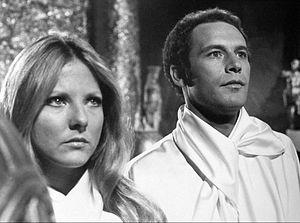
Christina Hart est une actrice américaine née le 21 juillet 1949 à Lock Haven.
Jared Martin, né le 21 décembre 1941 à Manhattan et mort le 24 mai 2017 à Philadelphie, est un acteur américain.